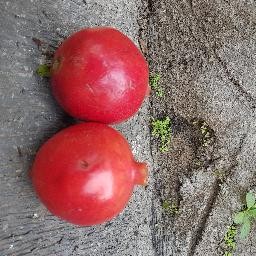
Fruit: Pomegranate
Quality: Good